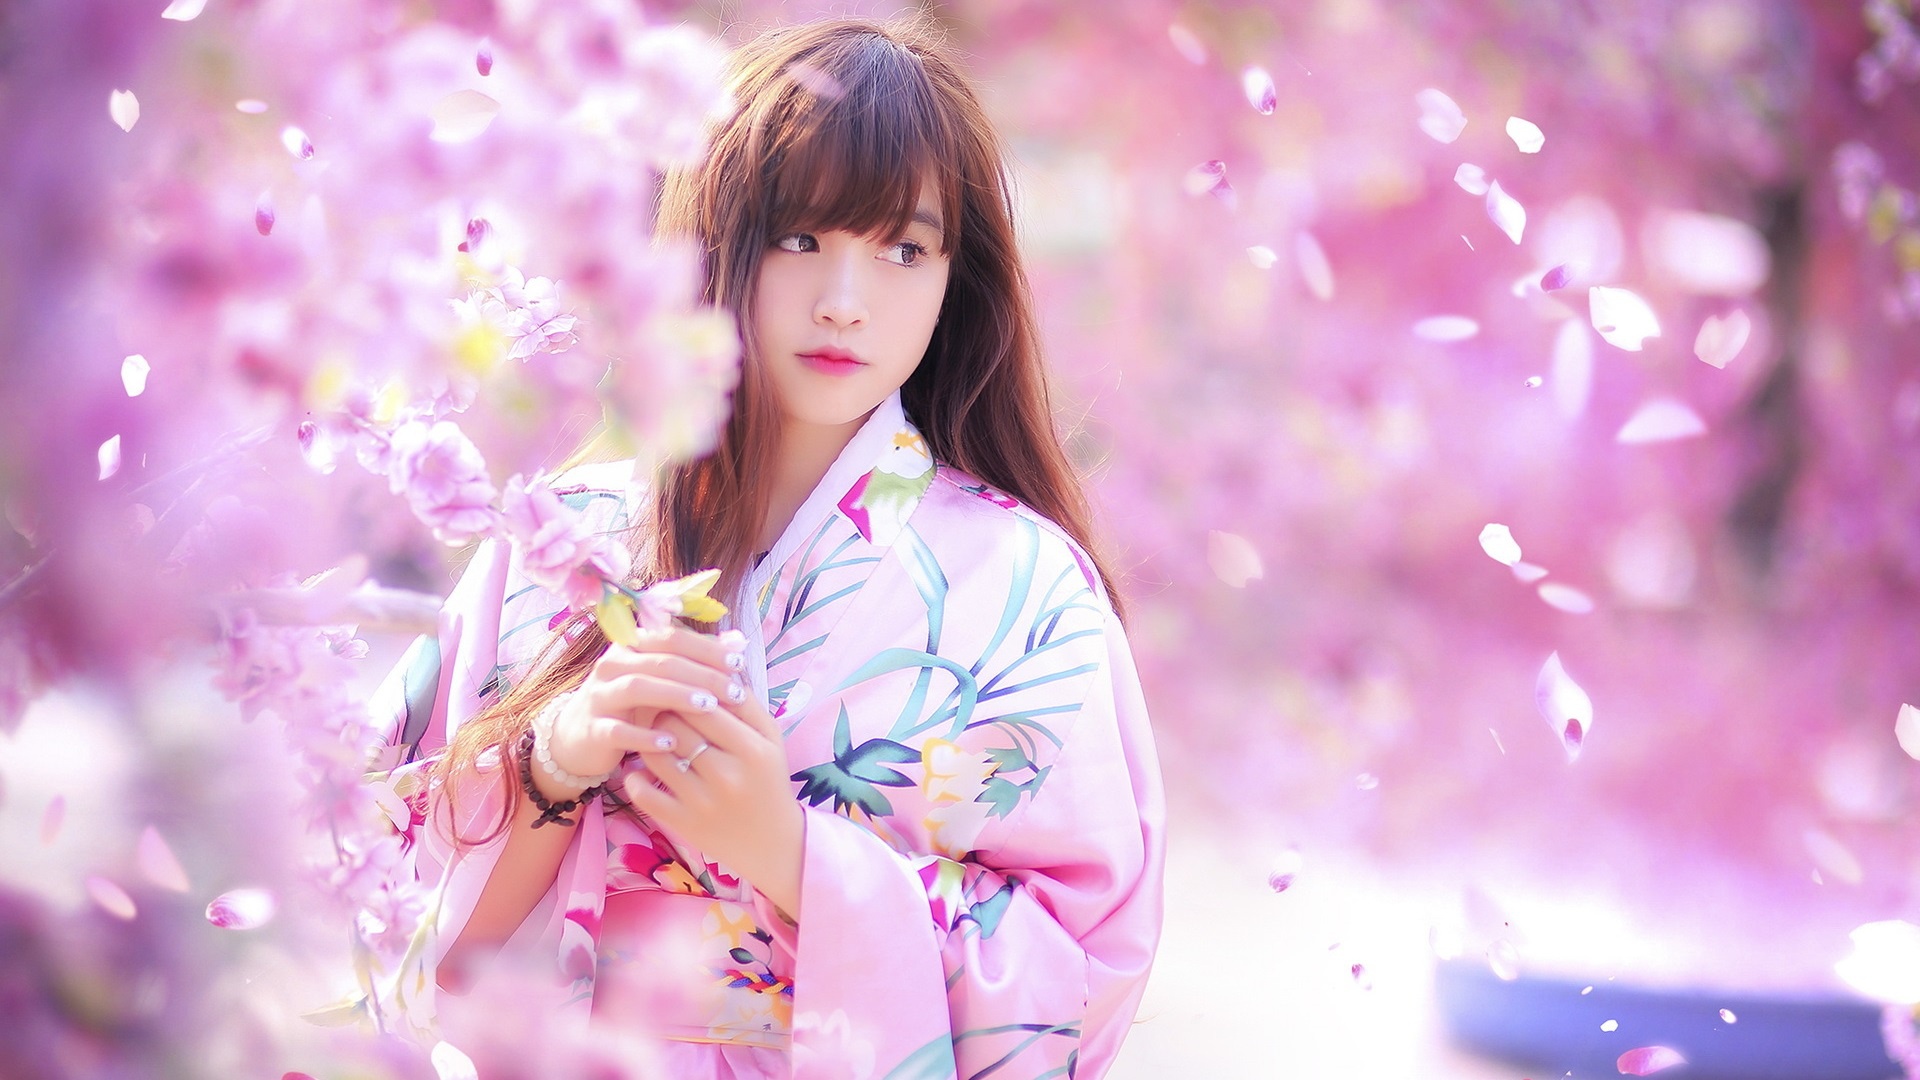
women, lady, model, person, photography, wallpaper, hair, face, skin, head, eye, People in nature, purple, human body, plant, flash photography, happy, pink, petal, violet, street fashion, black hair, grass, eyelash, magenta, flower, hime cut, long hair, event, japanese idol, kimono, bangs, peach, blossom, portrait photography, toy, cg artwork, flowering plant, portrait, fur, photo shoot, floral design, illustration